Edwin W. Rice

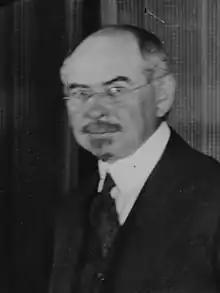
Rice in 1922

Edwin Wilbur Rice Jr. (6 May 1862 in La Crosse, Wisconsin – 25 November 1935 in Schenectady, New York) was a president and considered one of the three fathers of General Electric (along with Elihu Thomson and Charles A. Coffin).